Lonzo Ball

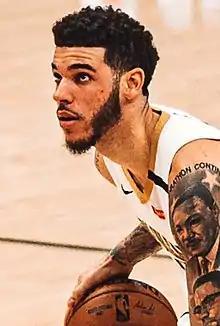
Ball with the New Orleans Pelicans in 2020

Lonzo Anderson Ball (born October 27, 1997) is an American professional basketball player for the Cleveland Cavaliers of the National Basketball Association (NBA). A point guard, he played college basketball for one season with the UCLA Bruins, earning consensus first-team All-American honors before the Los Angeles Lakers selected him with the second overall pick of the 2017 NBA draft. He was named to the NBA All-Rookie Second Team in 2018.